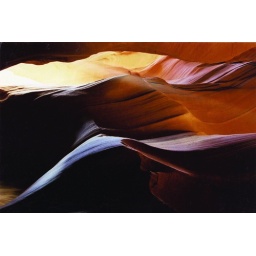
a long exposure of the roof of antelope canyon in arizona